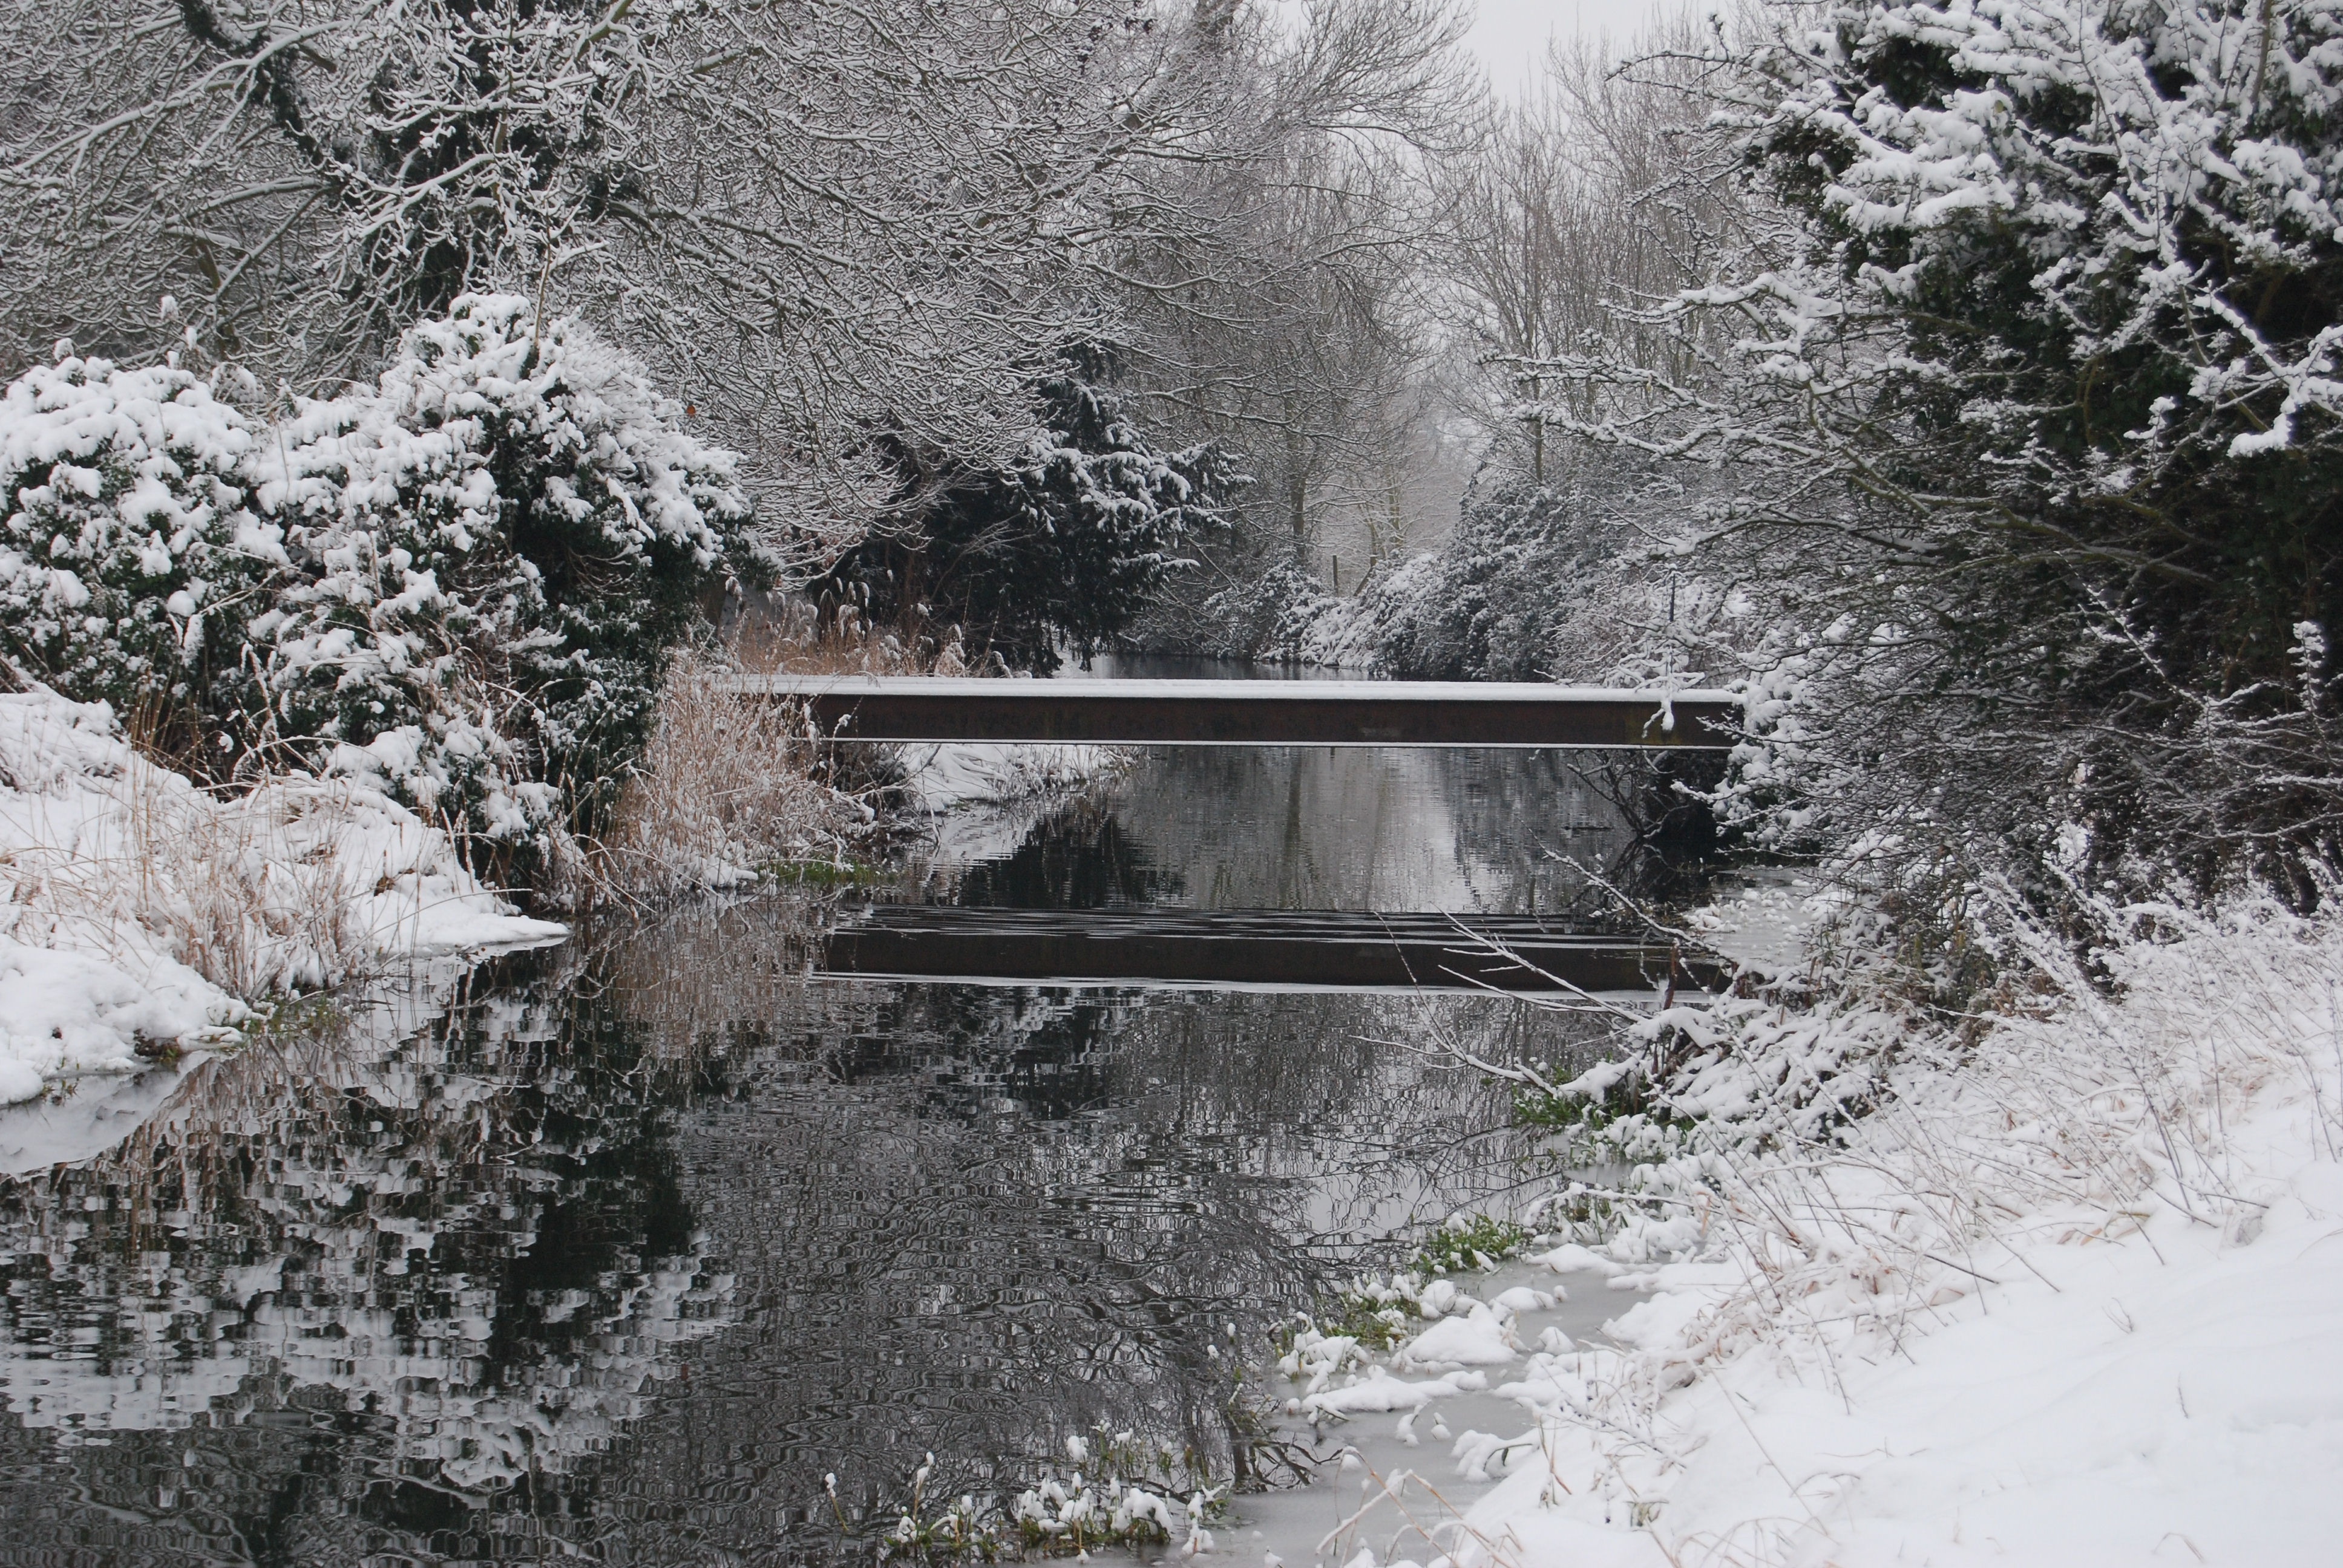
tree, nature, branch, snow, cold, winter, bridge, frost, stream, ice, weather, season, freezing